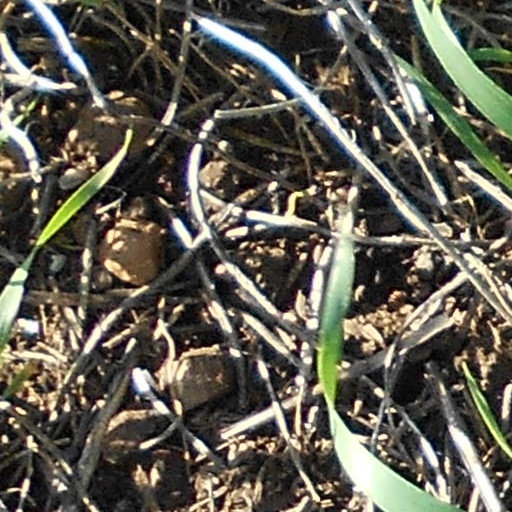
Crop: wheat